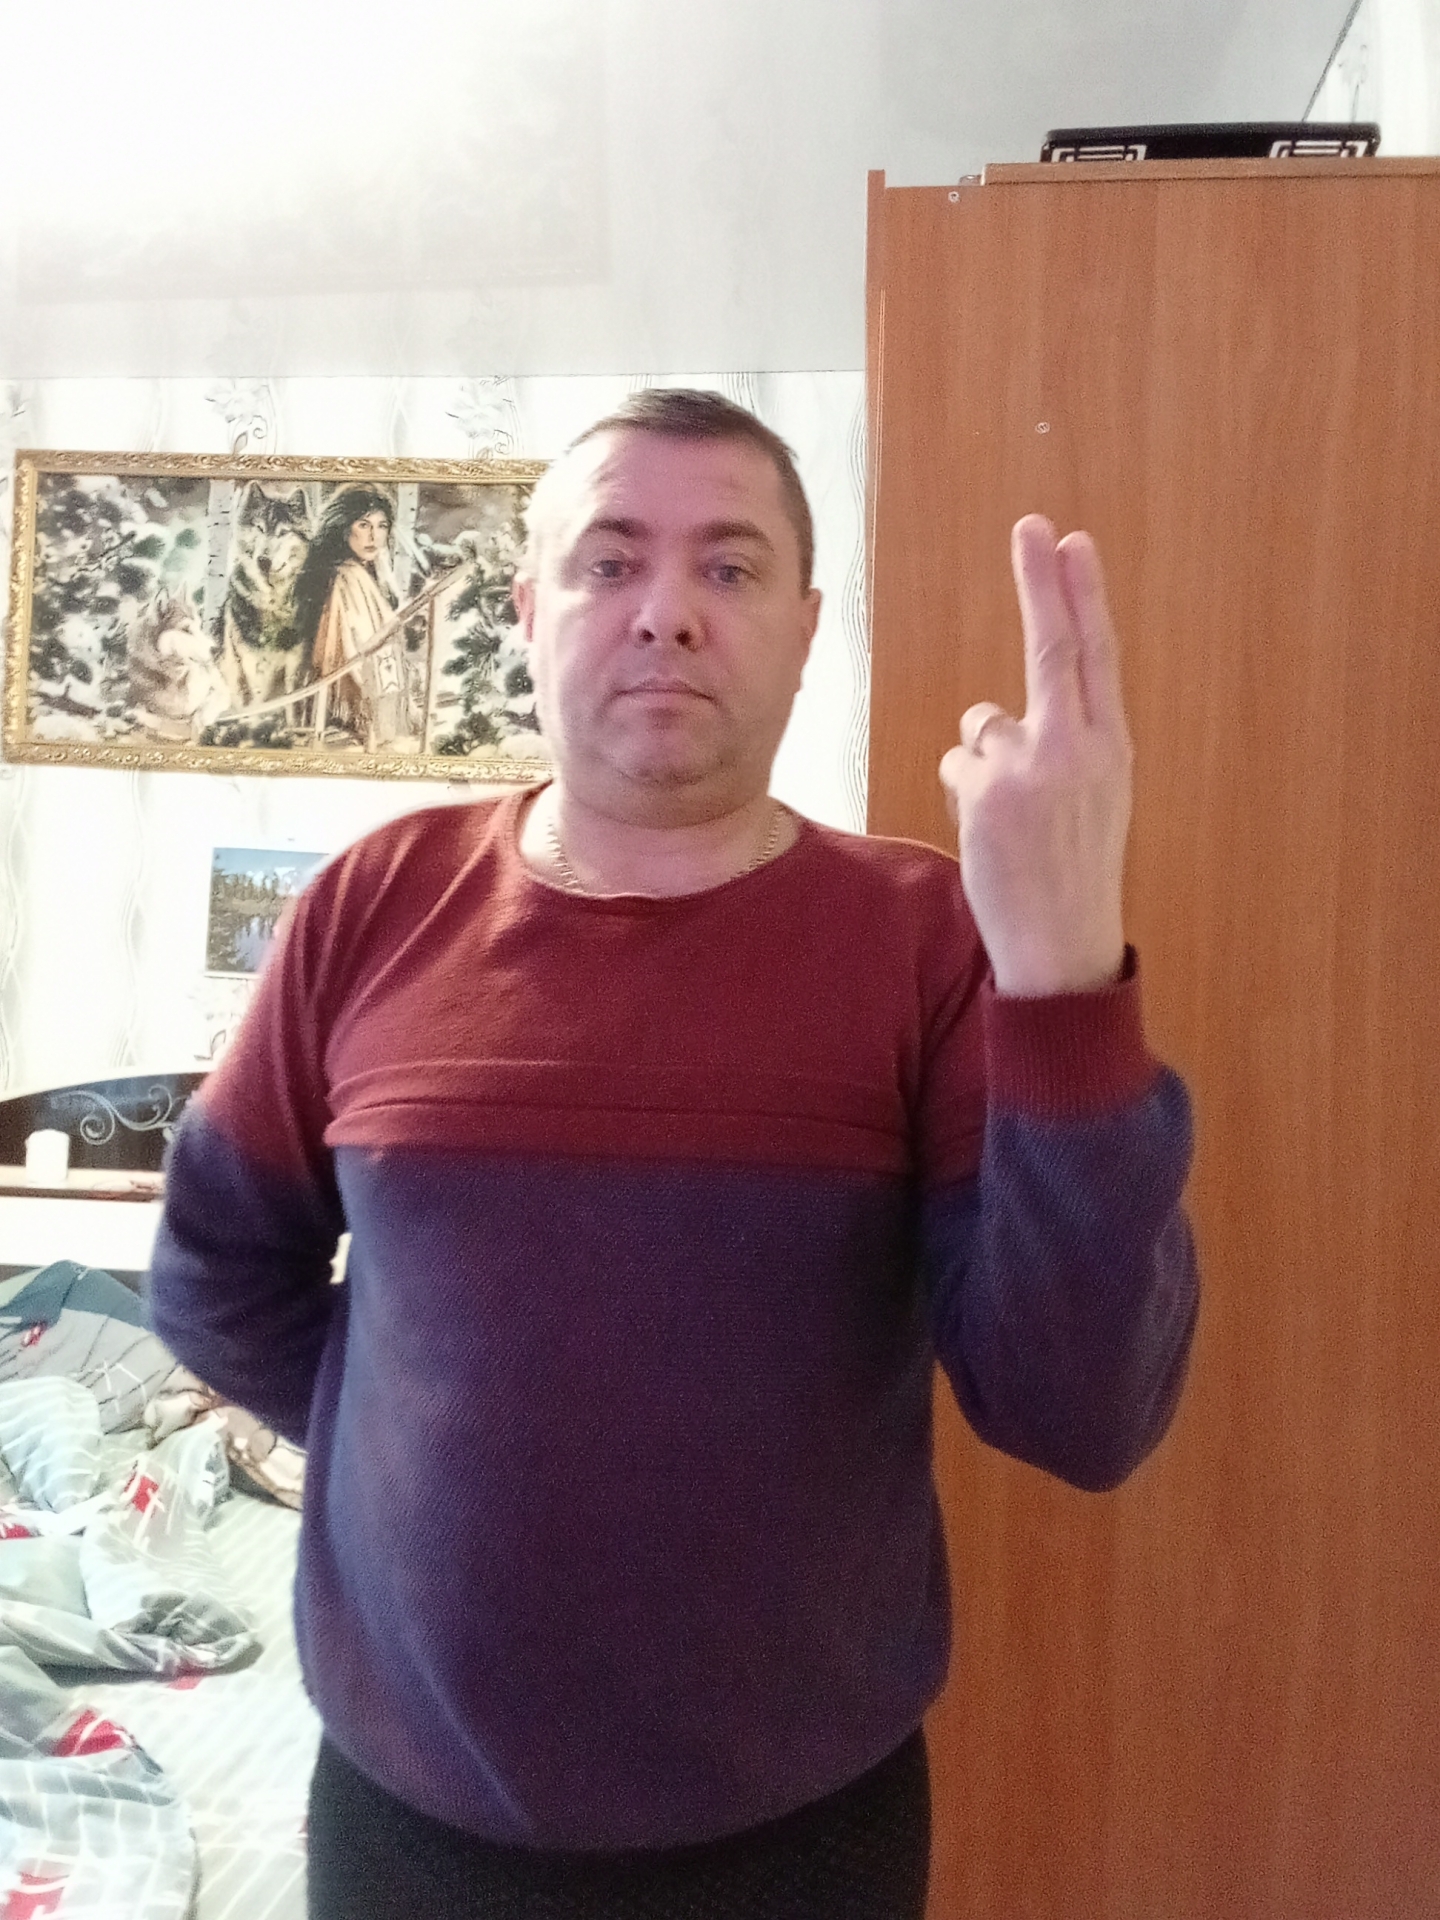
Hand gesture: two_up_inverted